Blackjack Mulligan

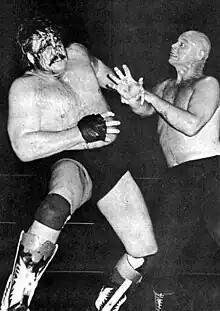
Mulligan (left) blooded during a match against Baron von Raschke (right), circa 1978.

Blackjack returned to singles wrestling in the Jim Crockett Promotions where he would go on to hold the NWA United States Heavyweight Championship and the Mid-Atlantic's version of the NWA World Tag Team Championship with Ric Flair.